United States Post Office (Hudson Falls, New York)

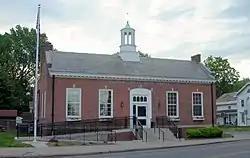
U.S. Post Office, Hudson Falls NY, June 2008

US Post Office-Hudson Falls is a historic post office building located at Hudson Falls in Washington County, New York. It was designed and built 1935–1936, and is one of a number of post offices in New York State designed by the Office of the Supervising Architect of the Treasury Department under Louis A. Simon. The building is in the Colonial Revival style and is a -story, five-bay, steel-frame building clad in red brick. The interior features a 1937 mural series by George Picken that includes "Scenes and Activities of the Hudson," "Transportation," and "Mail by Airplane."